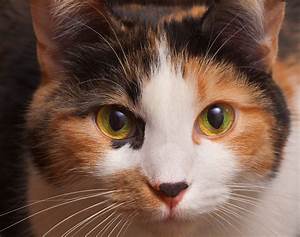
Label: cat